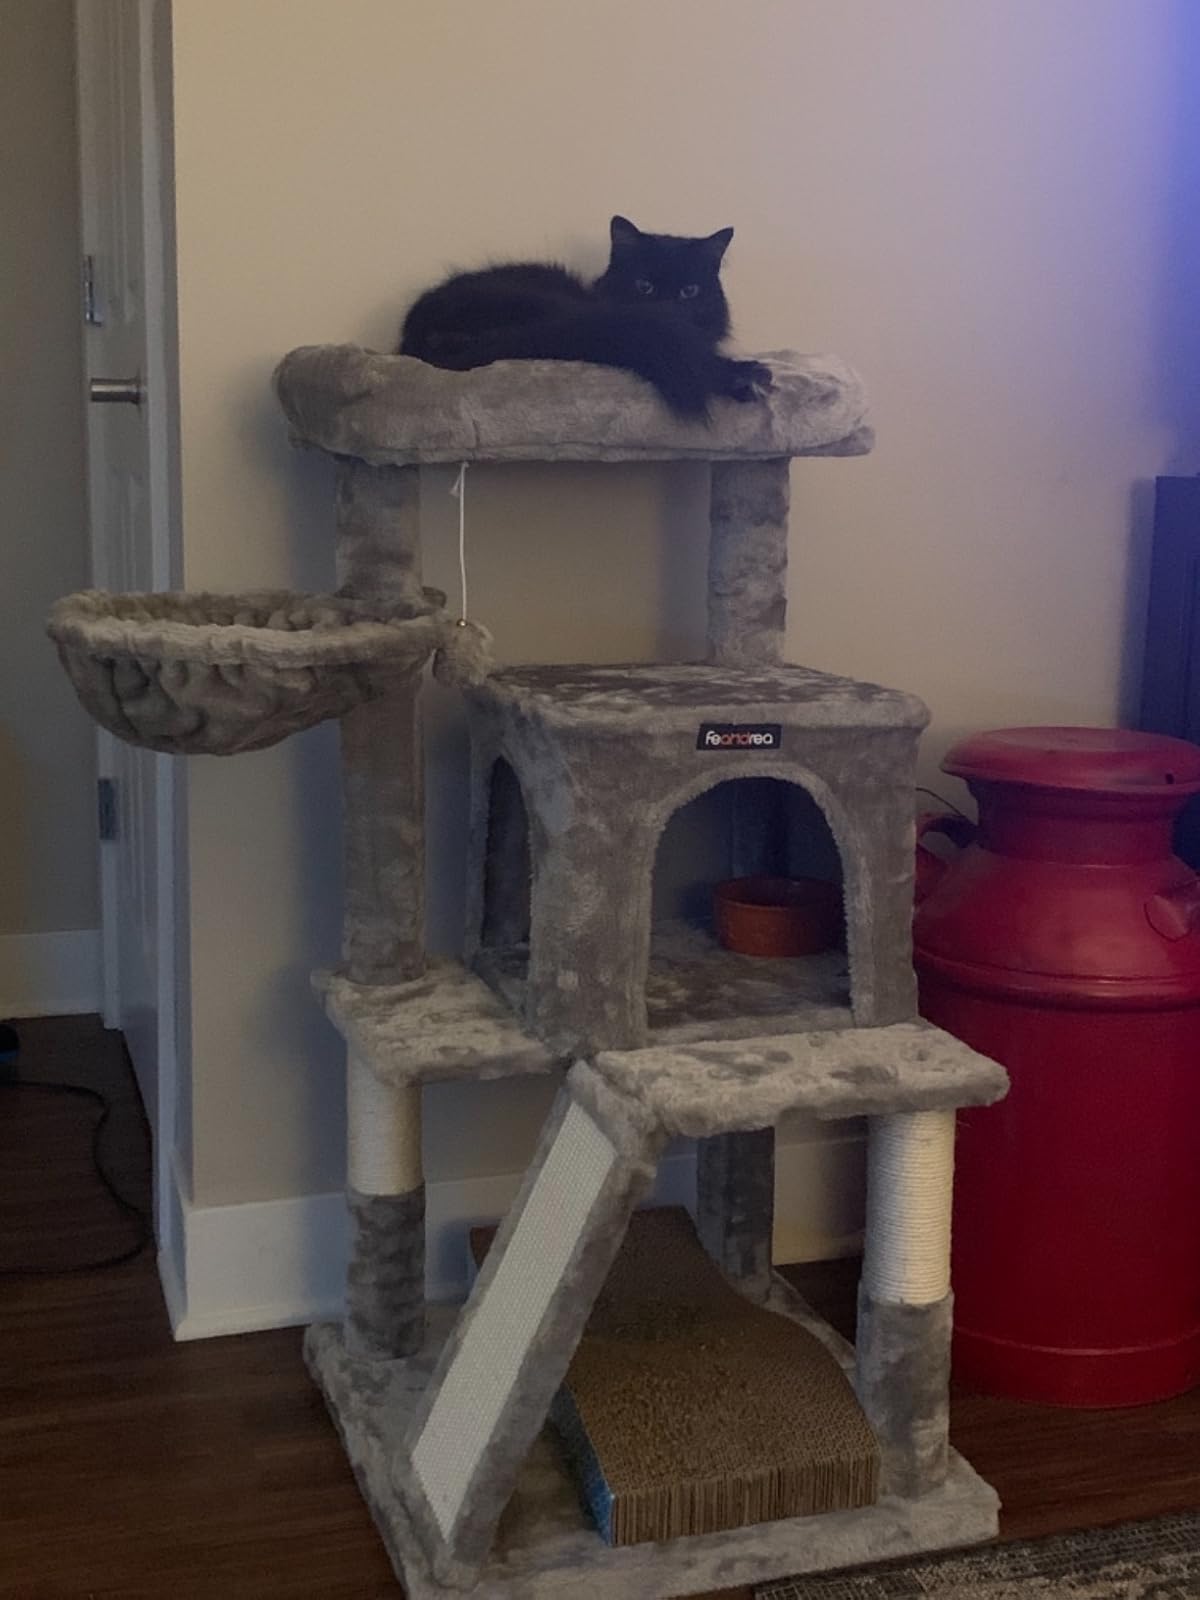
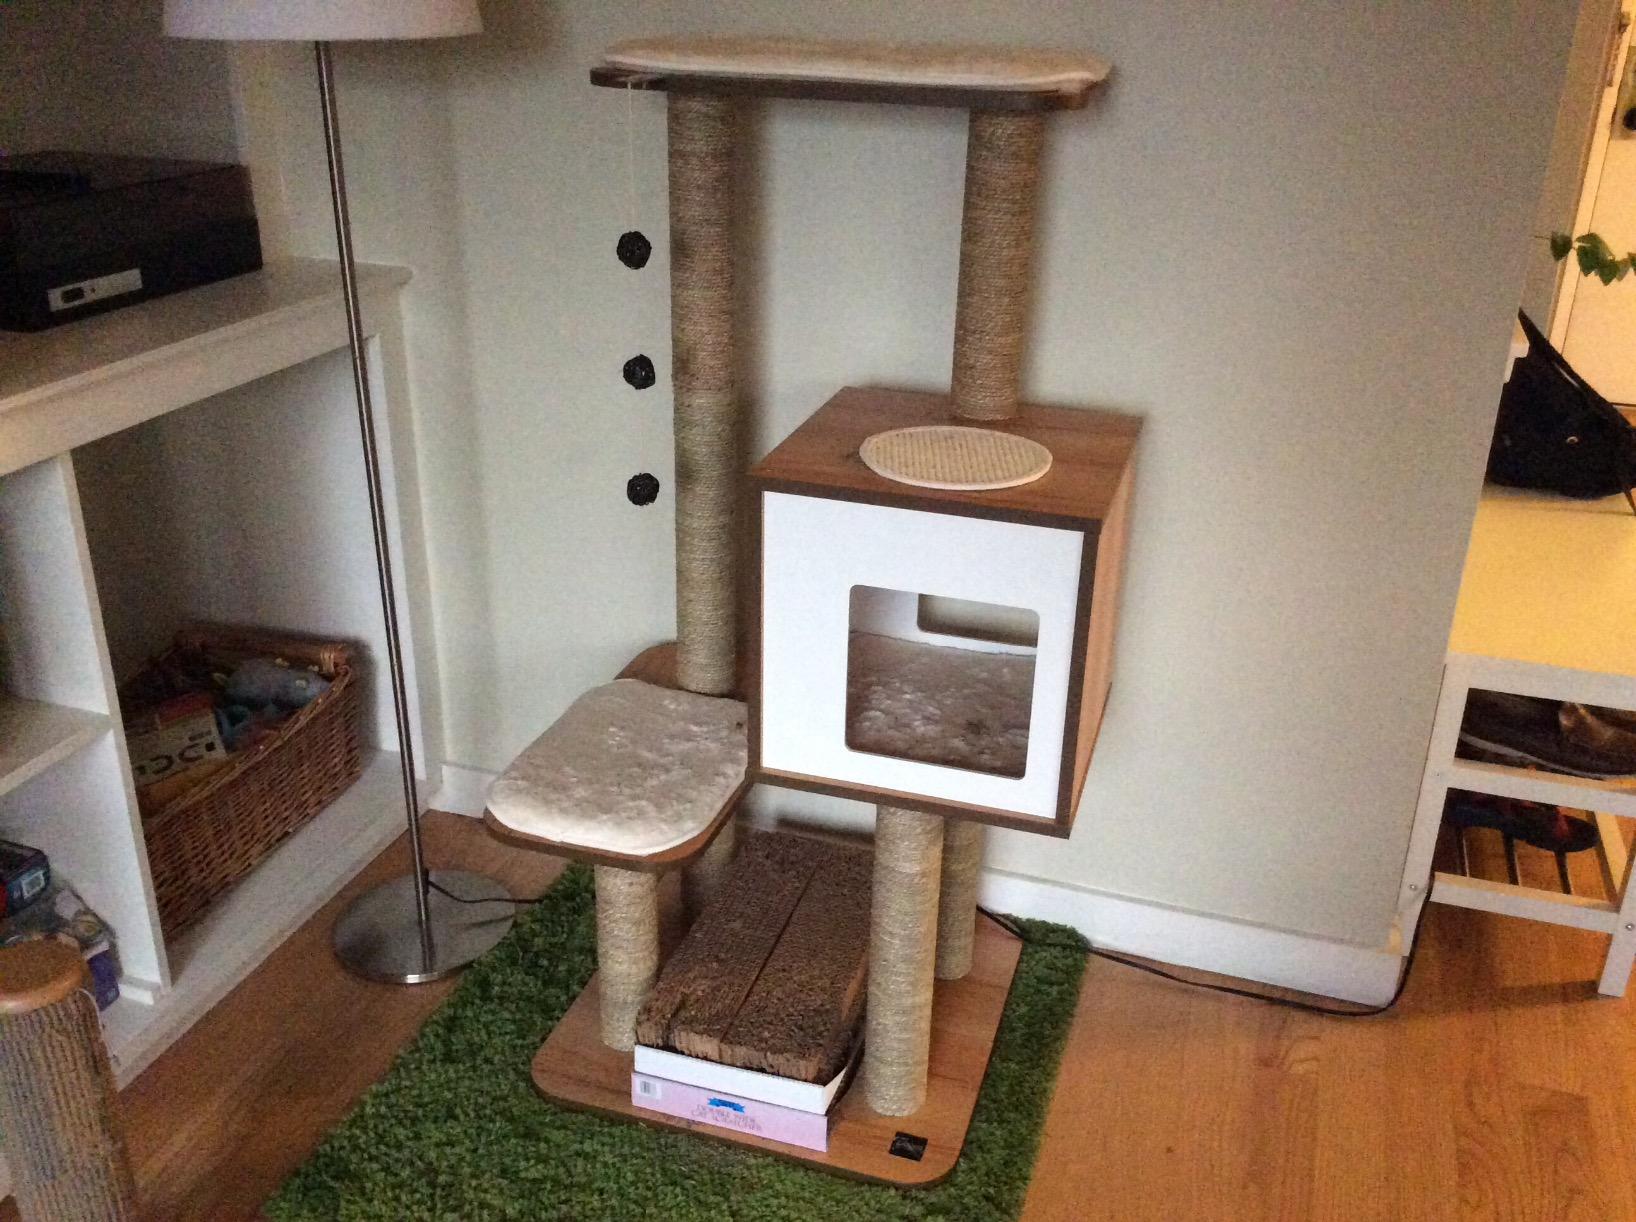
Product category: items_cat tree
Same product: no